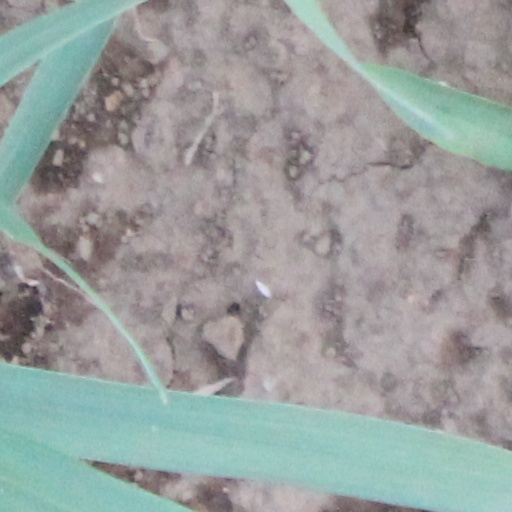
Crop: wheat